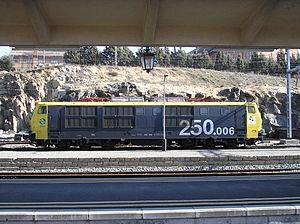
Renfe série 250 est un groupe de locomotives électriques de la Red Nacional de los Ferrocarriles Españoles réformées depuis 2010.